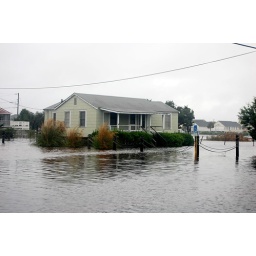
house surrounded by water